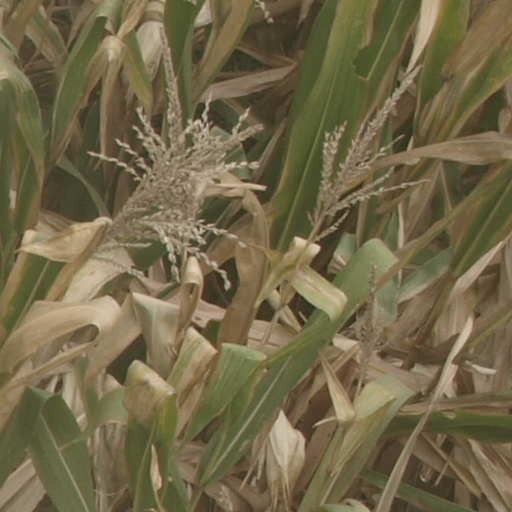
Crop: maize; corn